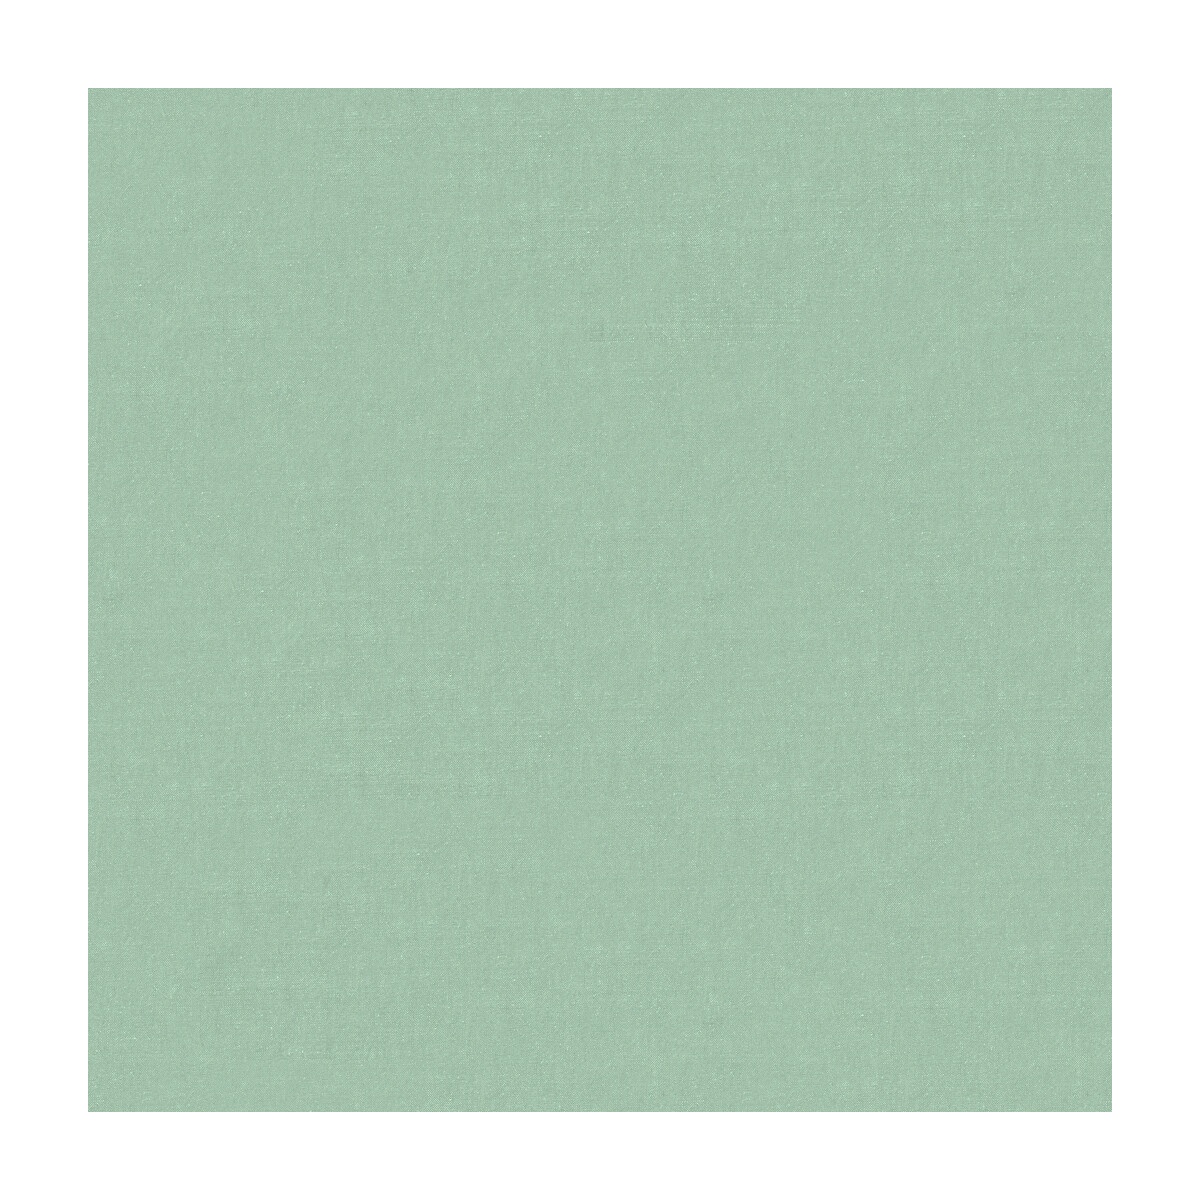
Kravet Design-4070-511
SKU: 4070-511 Content: SILK - 100% Width: 53.5" Vertical Repeat: " Horizontal Repeat: " Country of Origin: India Unit of measure: YARD Finish: Clean Code: S Weight: 4.16 Weight UOM: OZ Prop 65: NO Direction: Up the bolt CA TB117: Not Tested for compliance with the New California Technical Bulletin #117-2013 Ship From: SC Qty On Hand: 74.375 ab_1817: N Notes: KNIT BACKING REQUIRED FOR LT UPH USE
Brand: Kravet Design
Category: Arts & Entertainment > Hobbies & Creative Arts > Arts & Crafts > Art & Crafting Materials > Textiles > Fabric > Silk